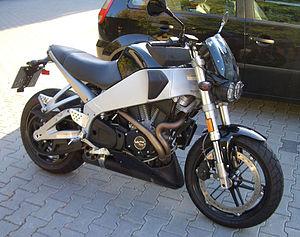
Buell est un ancien constructeur américain de motos basé à East Troy, dans le Wisconsin.